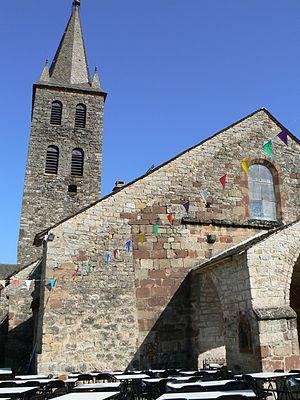
Eglise de Banassac, vue extérieure.
Banassac est une ancienne commune française, située dans le département de la Lozère en région Occitanie, intégrée, le 1ᵉʳ janvier 2016, dans la commune nouvelle de Banassac-Canilhac par fusion simple.